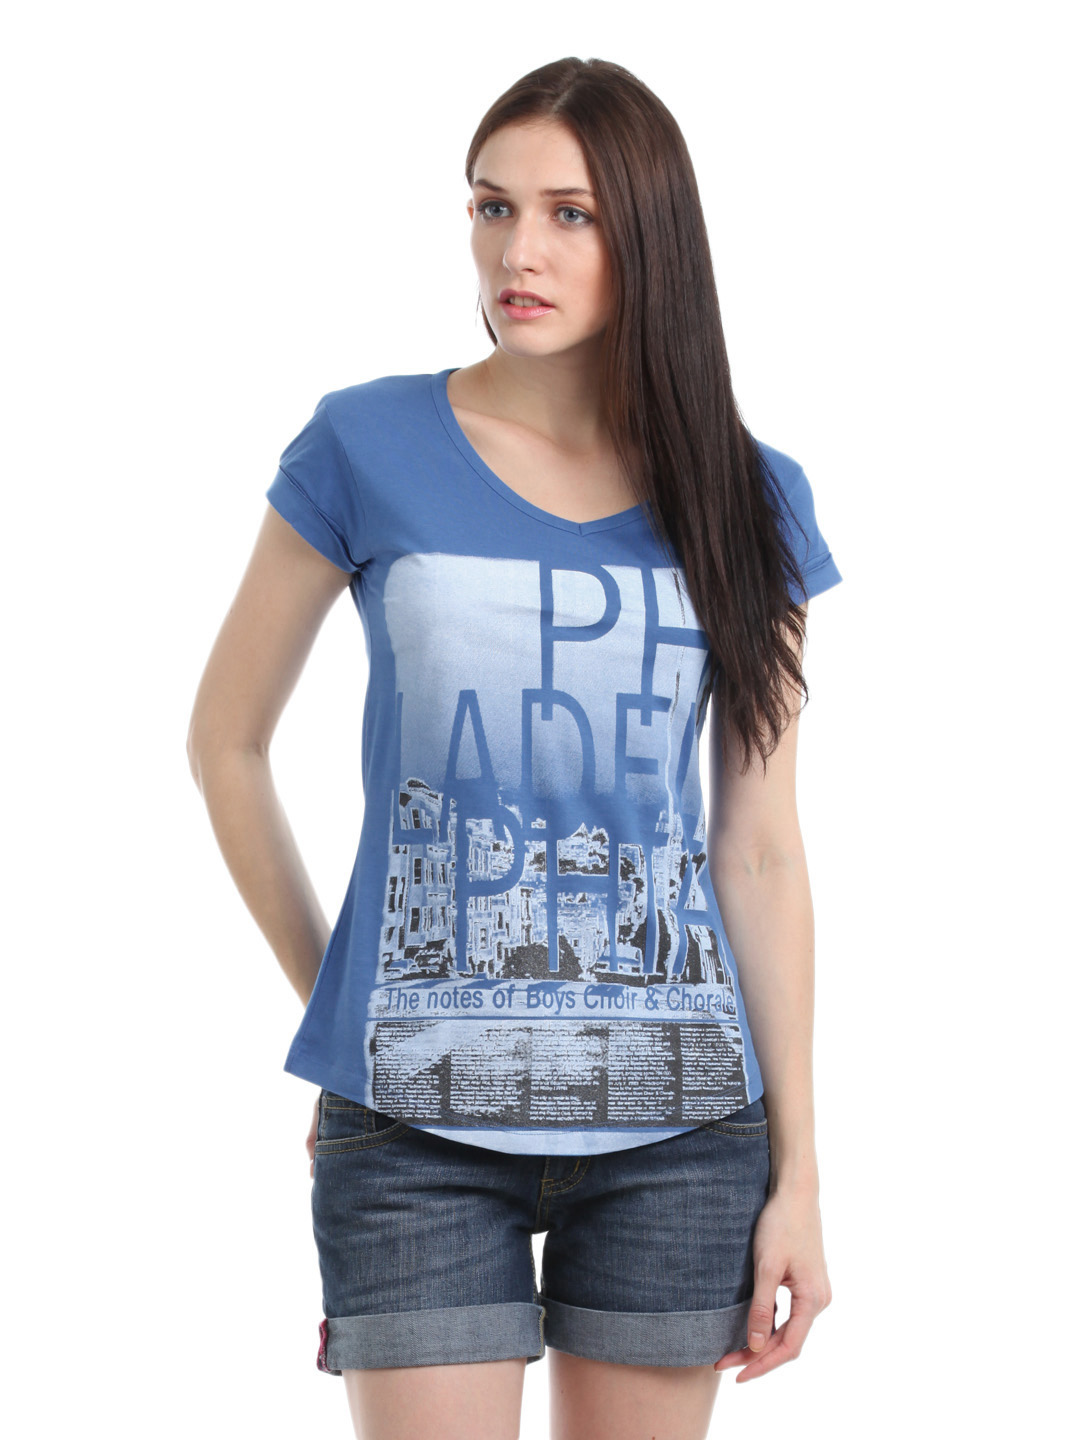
Tokyo Talkies Women Blue Printed Top
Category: Apparel / Topwear / Tops
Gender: Women
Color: Blue
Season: Summer 2012
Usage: Casual